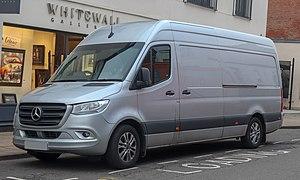
Les voitures de tourisme Mercedes-Benz font partie de la division Mercedes-Benz Cars et de Daimler.
Le Mercedes-Benz Sprinter est un véhicule utilitaire léger du constructeur automobile allemand Mercedes-Benz en 1995 pour remplacer l'ancien et dépassé Mercedes-Benz TN.